Lightning Bug (film)

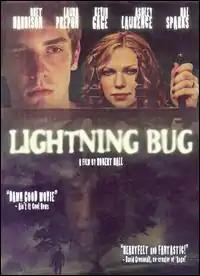

Lightning Bug is a 2004 coming of age drama film. It is the debut film by writer/director and SFX makeup artist Robert Green Hall. The film is a fictionalized account of Hall's own childhood and entry into special effects makeup for film and television. It was filmed on location Fairview, Alabama. It was executive produced by Laura Prepon.